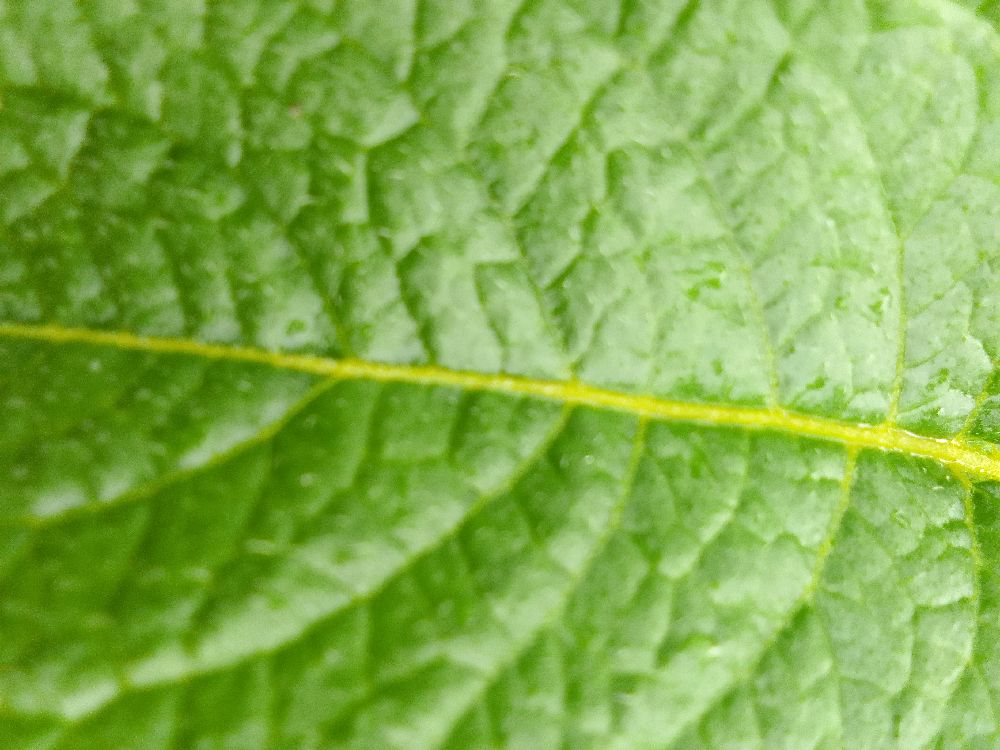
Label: Healthy